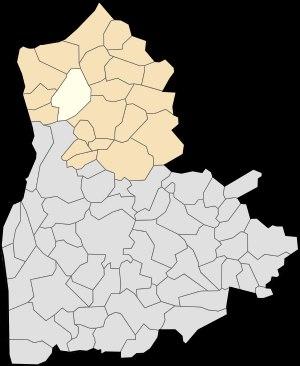
Bazinghen est une commune française située dans le département du Pas-de-Calais en région Hauts-de-France.